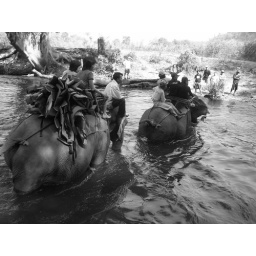
Crossing river by elephant